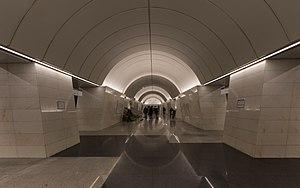
Petrovsko-Razoumovskaïa est une station, commune à la ligne Serpoukhovsko-Timiriazevskaïa et à la ligne Lioublinsko-Dmitrovskaïa, du métro de Moscou, située sur le territoire du raion Timiriazevski dans le district administratif nord de Moscou.